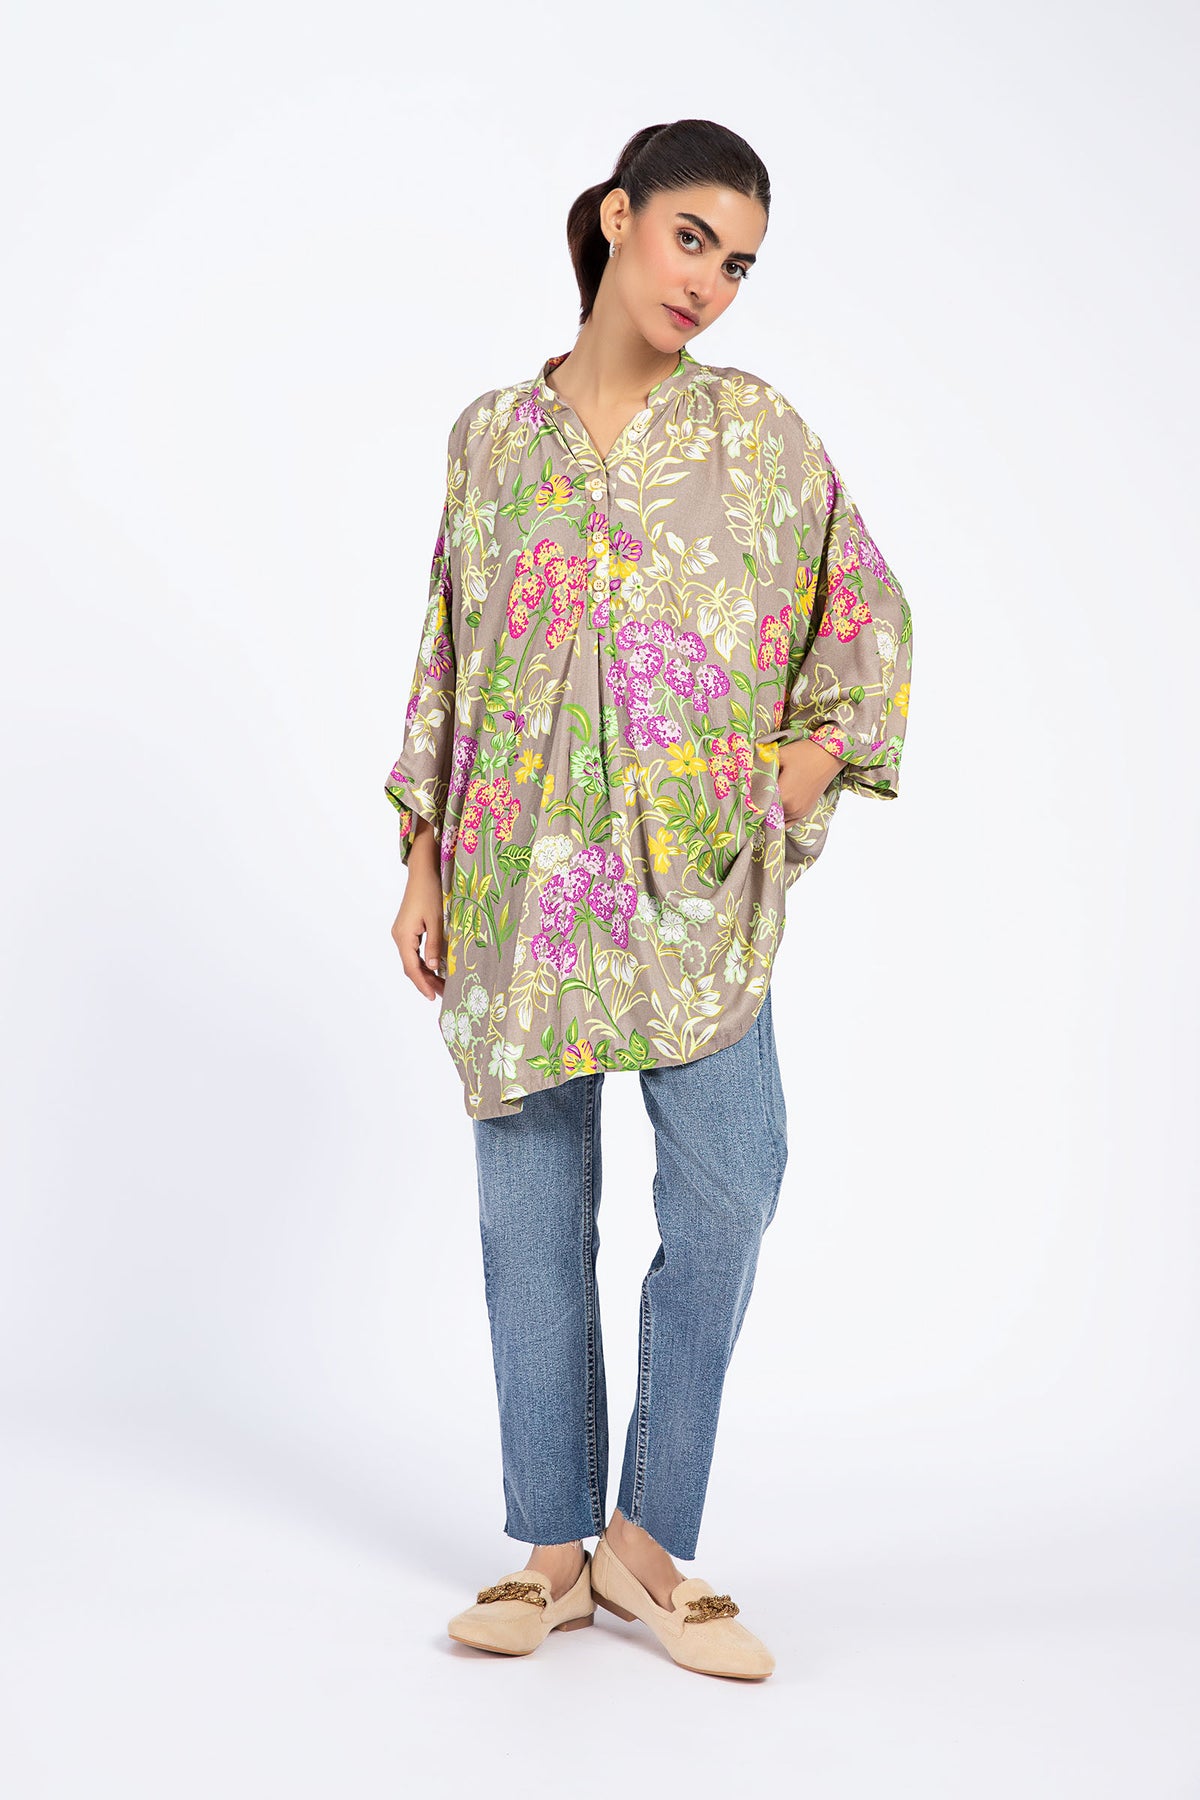
multi floral kurta top